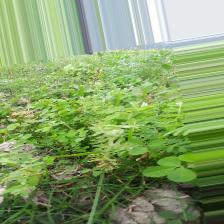
Label: Ascochyta blight